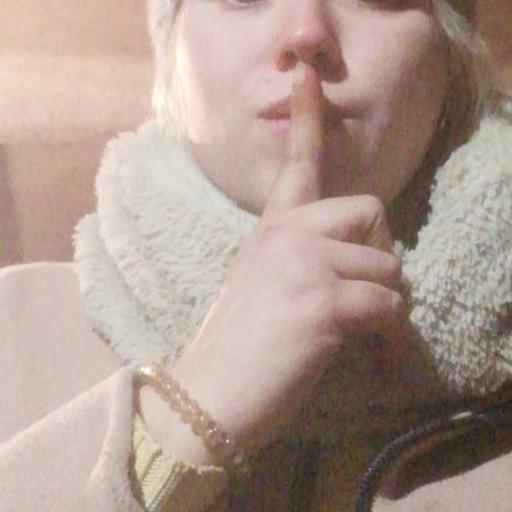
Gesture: mute